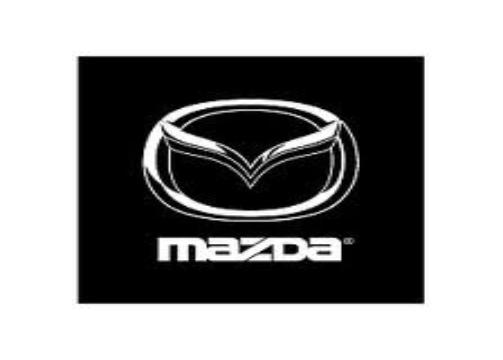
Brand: Mazda
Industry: Transportation